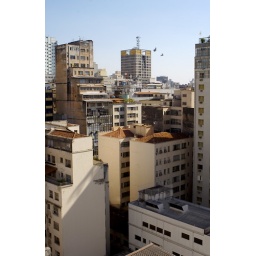
View from the 17th floor hallway window of Hotel Othon Palace in Belo Horizonte (MG, Brazil) facing south.